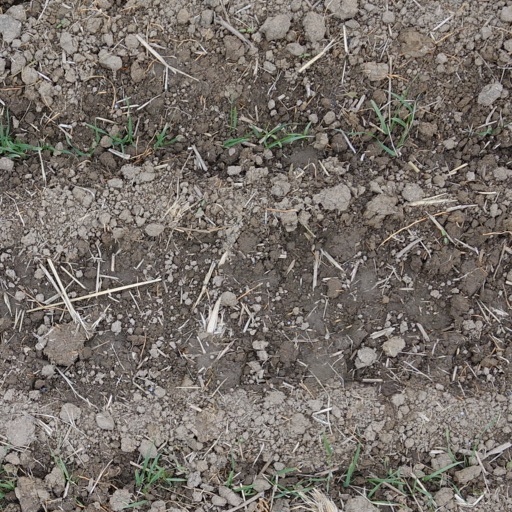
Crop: wheat